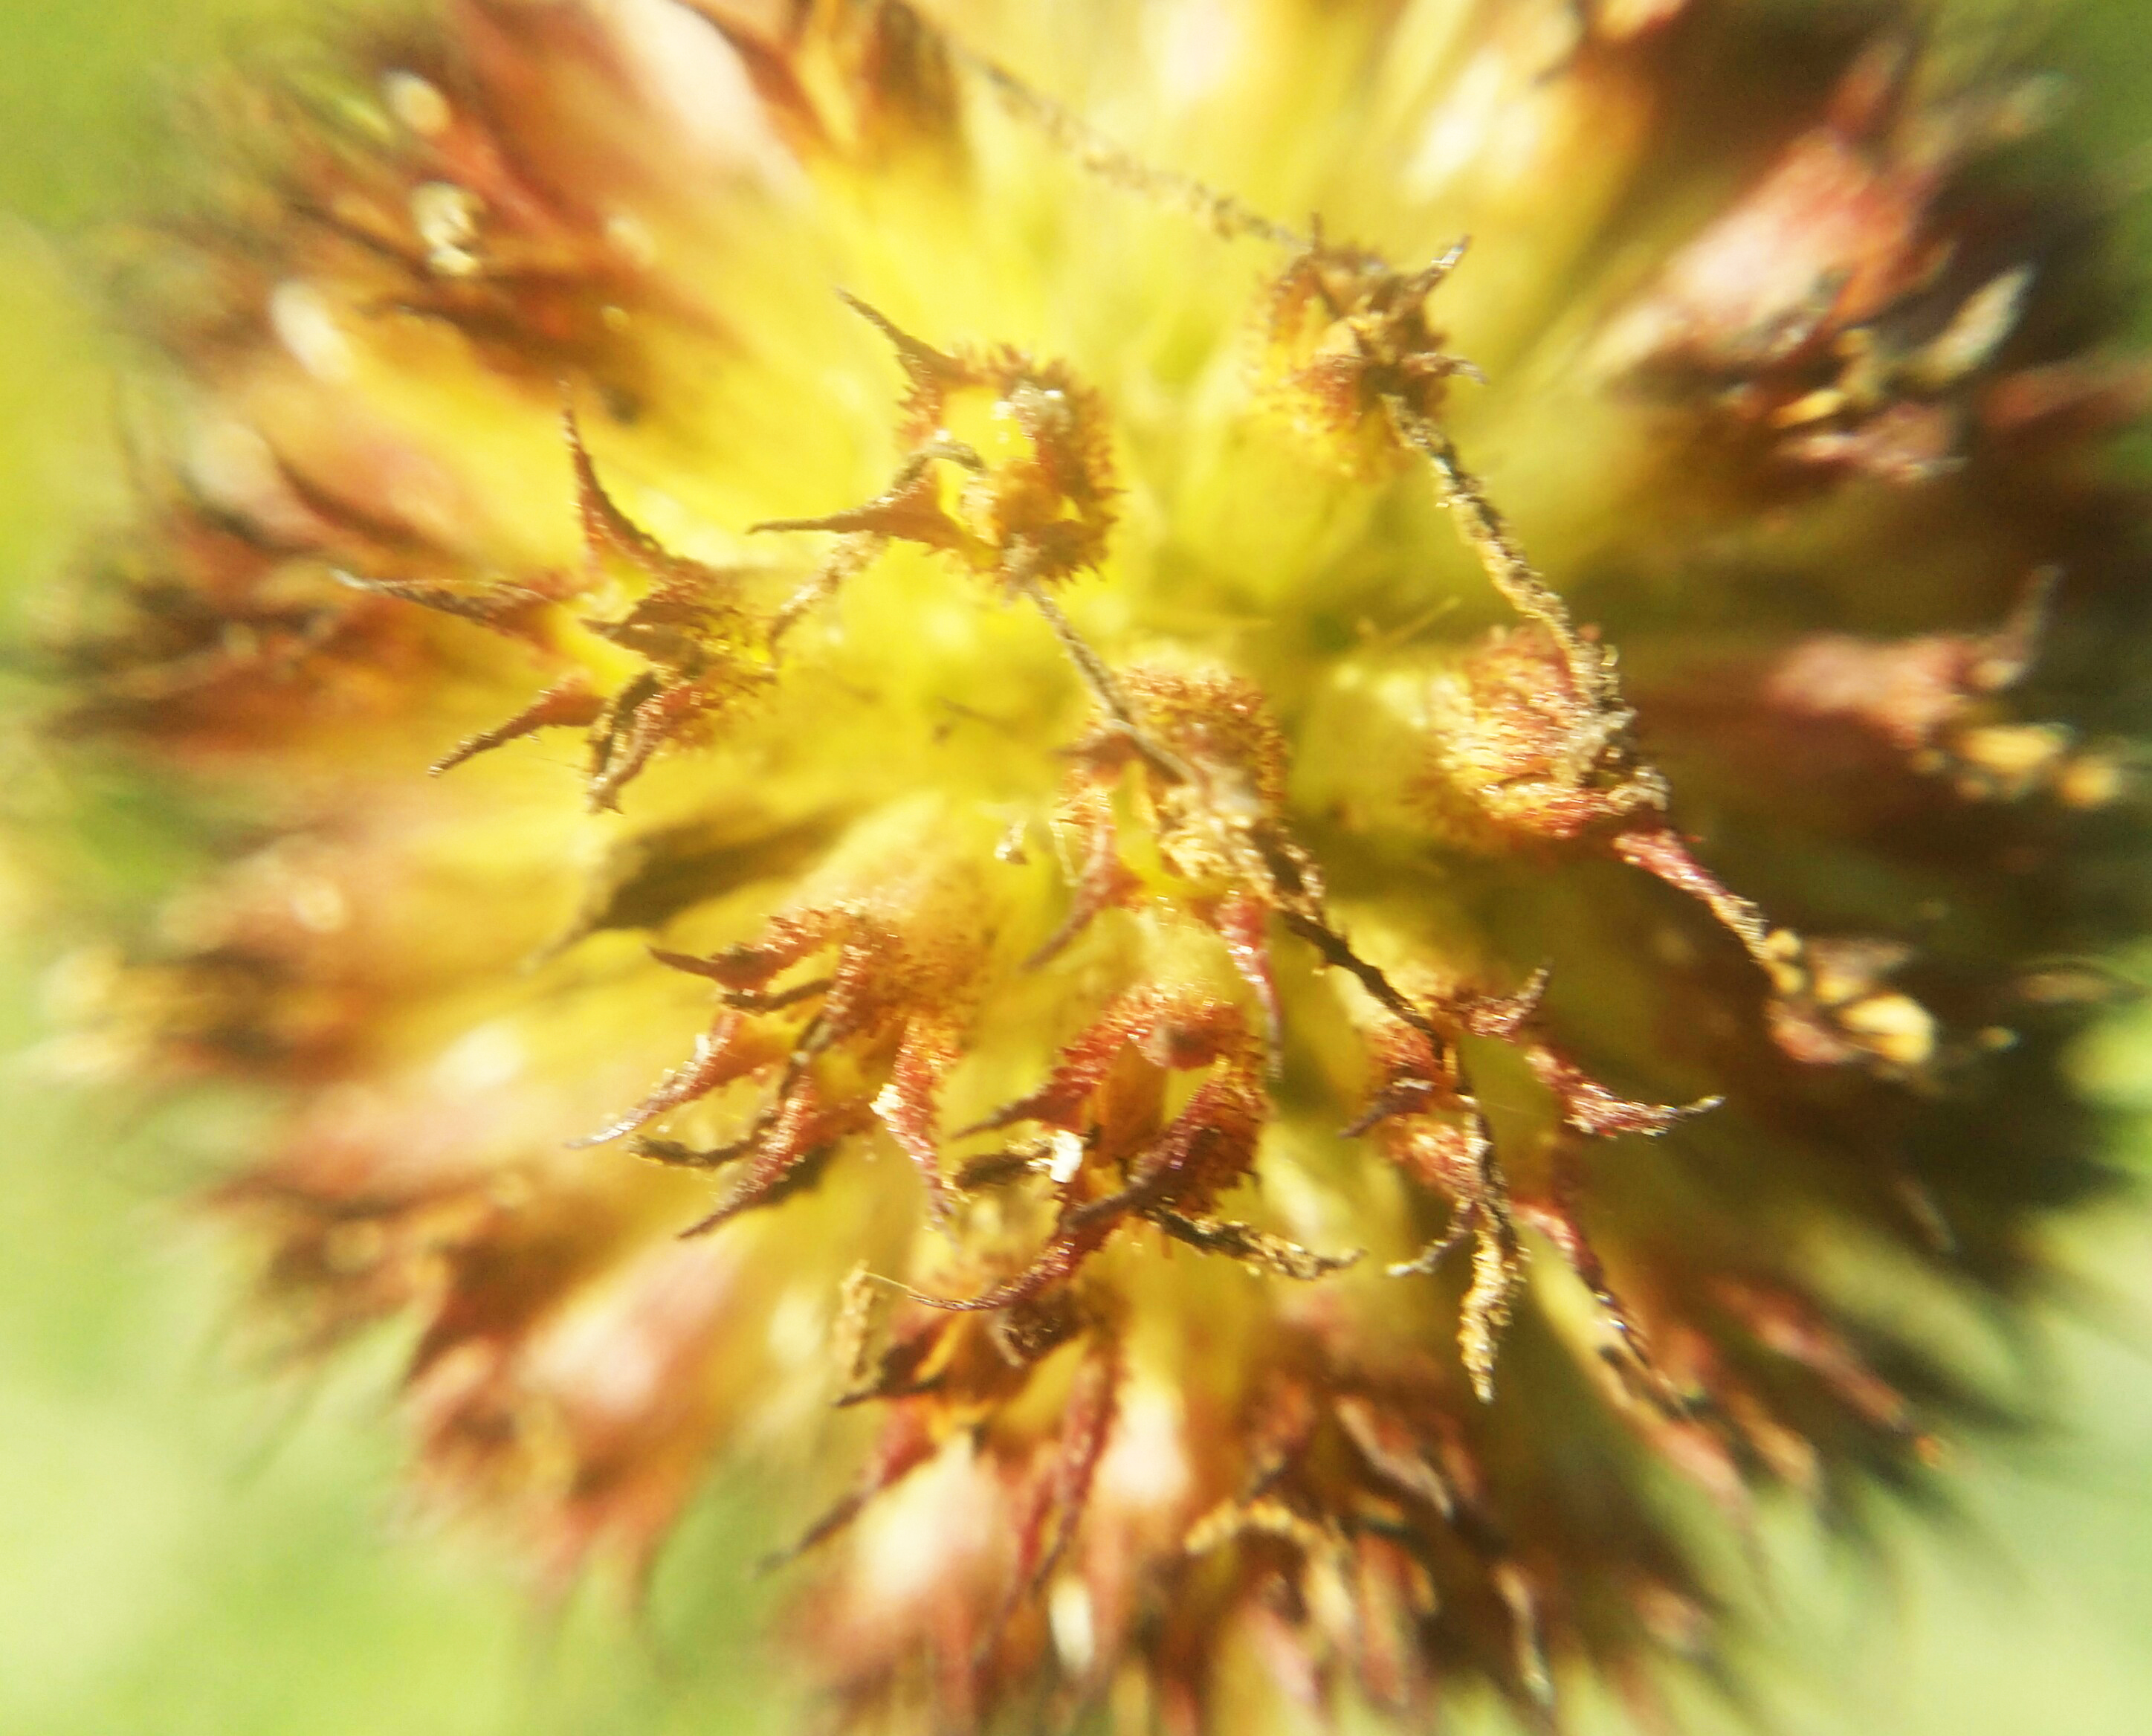
nature, plant, flower, grass, grass family, flowering plant, macro photography, sedge family